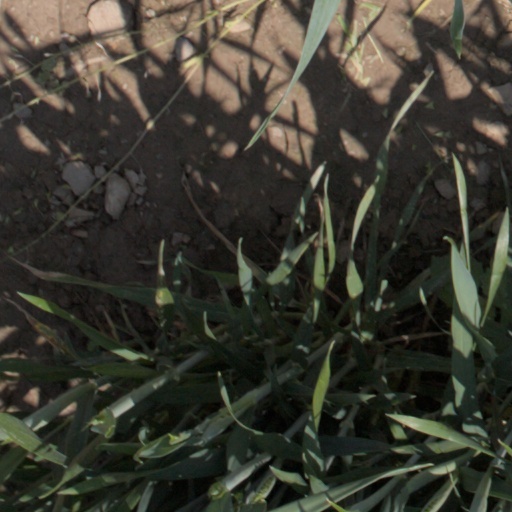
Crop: wheat